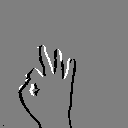
ASL letter: f